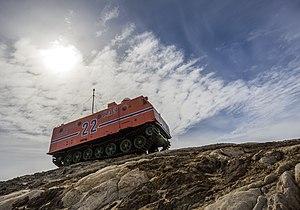
Tracteur-autoneige lourd «Kharkovchanka», utilisé dans l’Antarctique de 1959 à 2010. Español: Tractor para nieve ""Kharkovchanka"" utilizado en la Antártida desde 1959 hasta 2010. This is a photo of Antarctic Protected Area number HSM 92."
Artilleriyskiy Tyagach Tyazholiy, ou AT-T, est un camion militaire russe sur chenilles servant comme tracteur d'artillerie, véhicule radar et de véhicule du génie militaire.